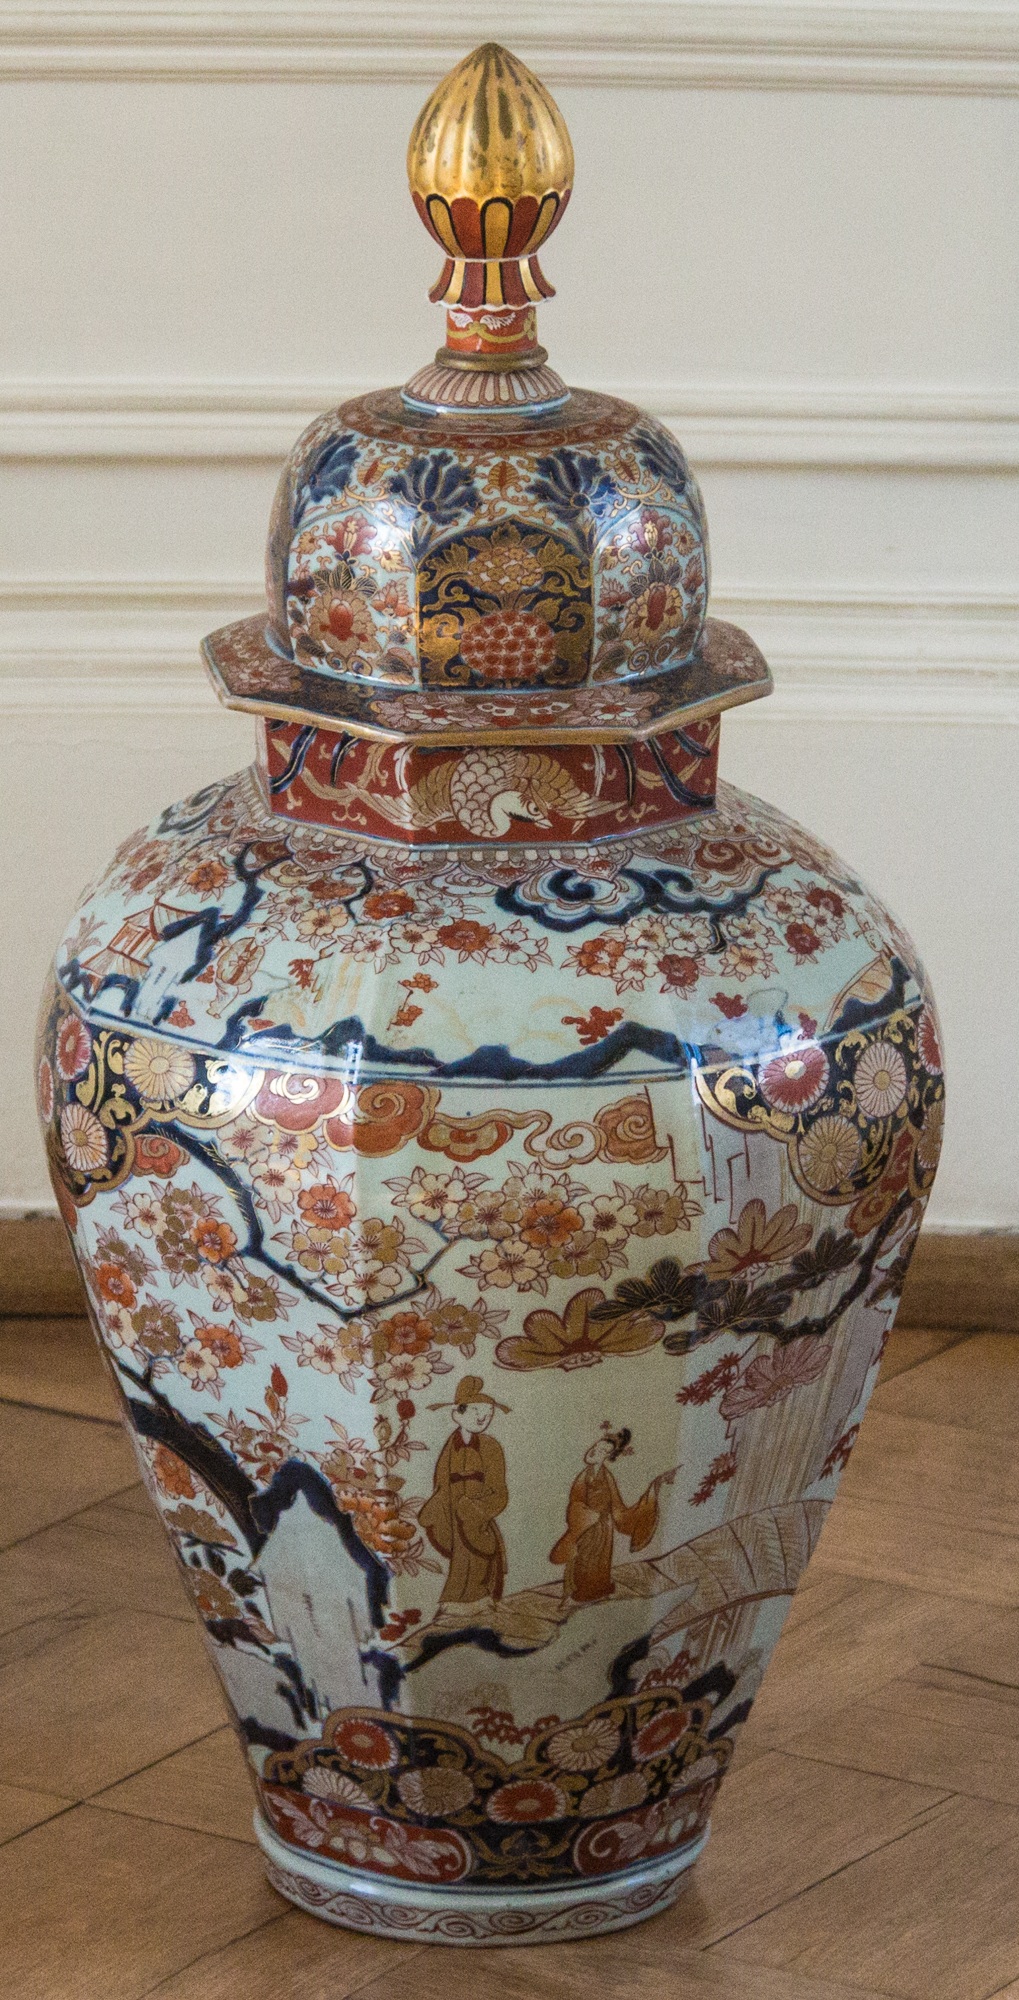
antique, vase, chinese, ceramic, asia, material, flowers, art, porcelain, china, standvase, blue and white porcelain